NIR 101 Class

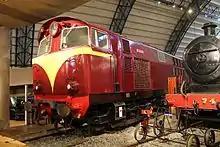
102 on display at the Ulster Folk & Transport Museum

Translink offered the two inoperable locomotives 101 and 102 for sale after withdrawal. The Railway Preservation Society of Ireland (RPSI) bid for the locomotives, and succeeded in purchasing them. Since both were already located at the RPSI's Whitehead site, they did not need to be moved. As it was, neither locomotive would be able to operate until they received a full overhaul to working condition, as the engines had been stopped in the late 1980s-early 1990s and by this time would require remedial work before they could be fired up.